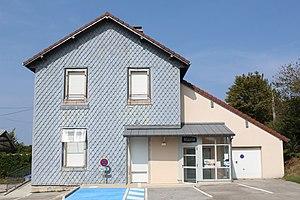
Mairie de Varessia, La Chailleuse.
Varessia est une ancienne commune française située dans le département du Jura en région Franche-Comté, devenue, le 1ᵉʳ janvier 2016, une commune déléguée de la commune nouvelle de La Chailleuse.